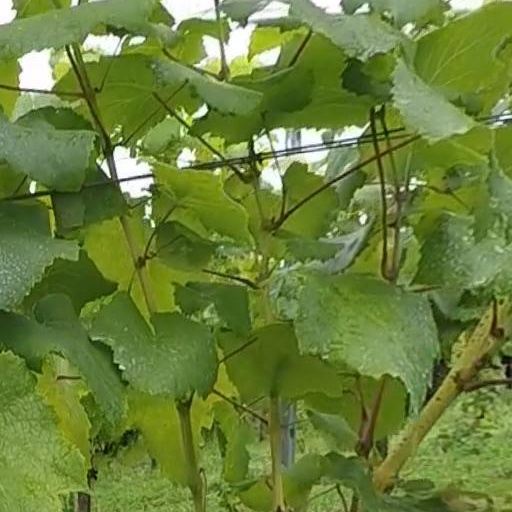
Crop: grape